Mitrofan Moskalenko

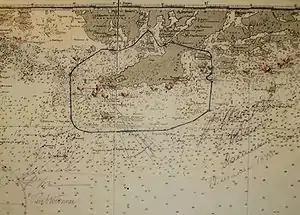
Map showing the location of the Hanko Naval Base. Moskalenko was with the first officials arriving to establish the base following its lease to the Soviet Union.

Moskalenko was born on 5 August 1896 in Sloboda Lushnikovka, Ostrogozhsky Uyezd, in what was then Voronezh Governorate in the Russian Empire. He was first drafted into the Imperial Russian Army in 1915, serving as a private, and then a non-commissioned officer of a training platoon of a signalling battalion, and then as a senior non-commissioned officer. He entered the Red Army in September 1918, during the Russian Civil War, and took special command courses in Oryol from September to November 1918. He spent the next two years until September 1920 as an instructor of an engineering company, and a clerk in the Orel Military District, joining the Bolshevik Party in 1919. Oryol was briefly captured by the forces of White General Anton Denikin on 13 October 1919, but a counteroffensive retook the city on 20 October 1919. Moskalenko saw action on the Southern Front from September 1920, working in various military units tasked with engineering and construction details. He was secretary of the party organization for military field construction to strengthen the Odesa and Ochakov coastal defence districts, military commissar of an engineering battalion, and then military commissar of the 1st department of military field construction, assistant military commissar of the Odesa and Kyiv engineering sectors. In August 1923 Moskalenko was appointed military commissar of the Volyn engineering sector, and then from February 1924, military commissar of the Odesa and Ochakov coastal defence districts. In October 1926 he bcame military commissar of the North-West coastal defence districts.